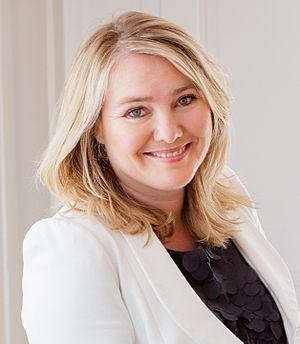
Melanie Henriëtte Schultz van Haegen, née Maas Geesteranus le 28 juin 1970 à Laag-Soeren, est une femme politique néerlandaise, membre du Parti populaire libéral et démocrate.